Renato Zanettovich

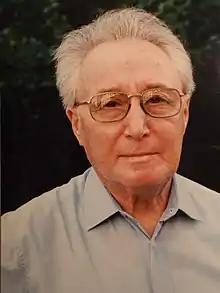
Zanettovich in 1985

Zanettovich was born in Trieste. While still a student of Umberto Nigri in 1933, he founded the Trieste Trio together with cellist Libero Lana and pianist Dario de Rosa.